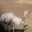
Label: deer